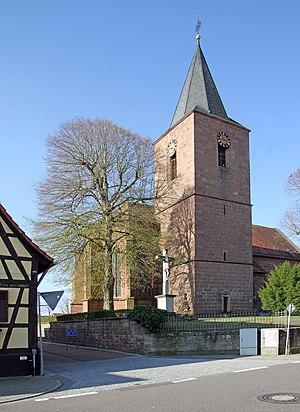
Église Saint-Michel de Rohrbach‎.